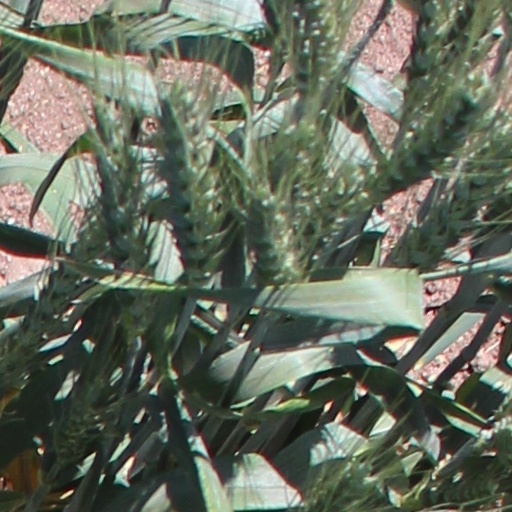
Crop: wheat